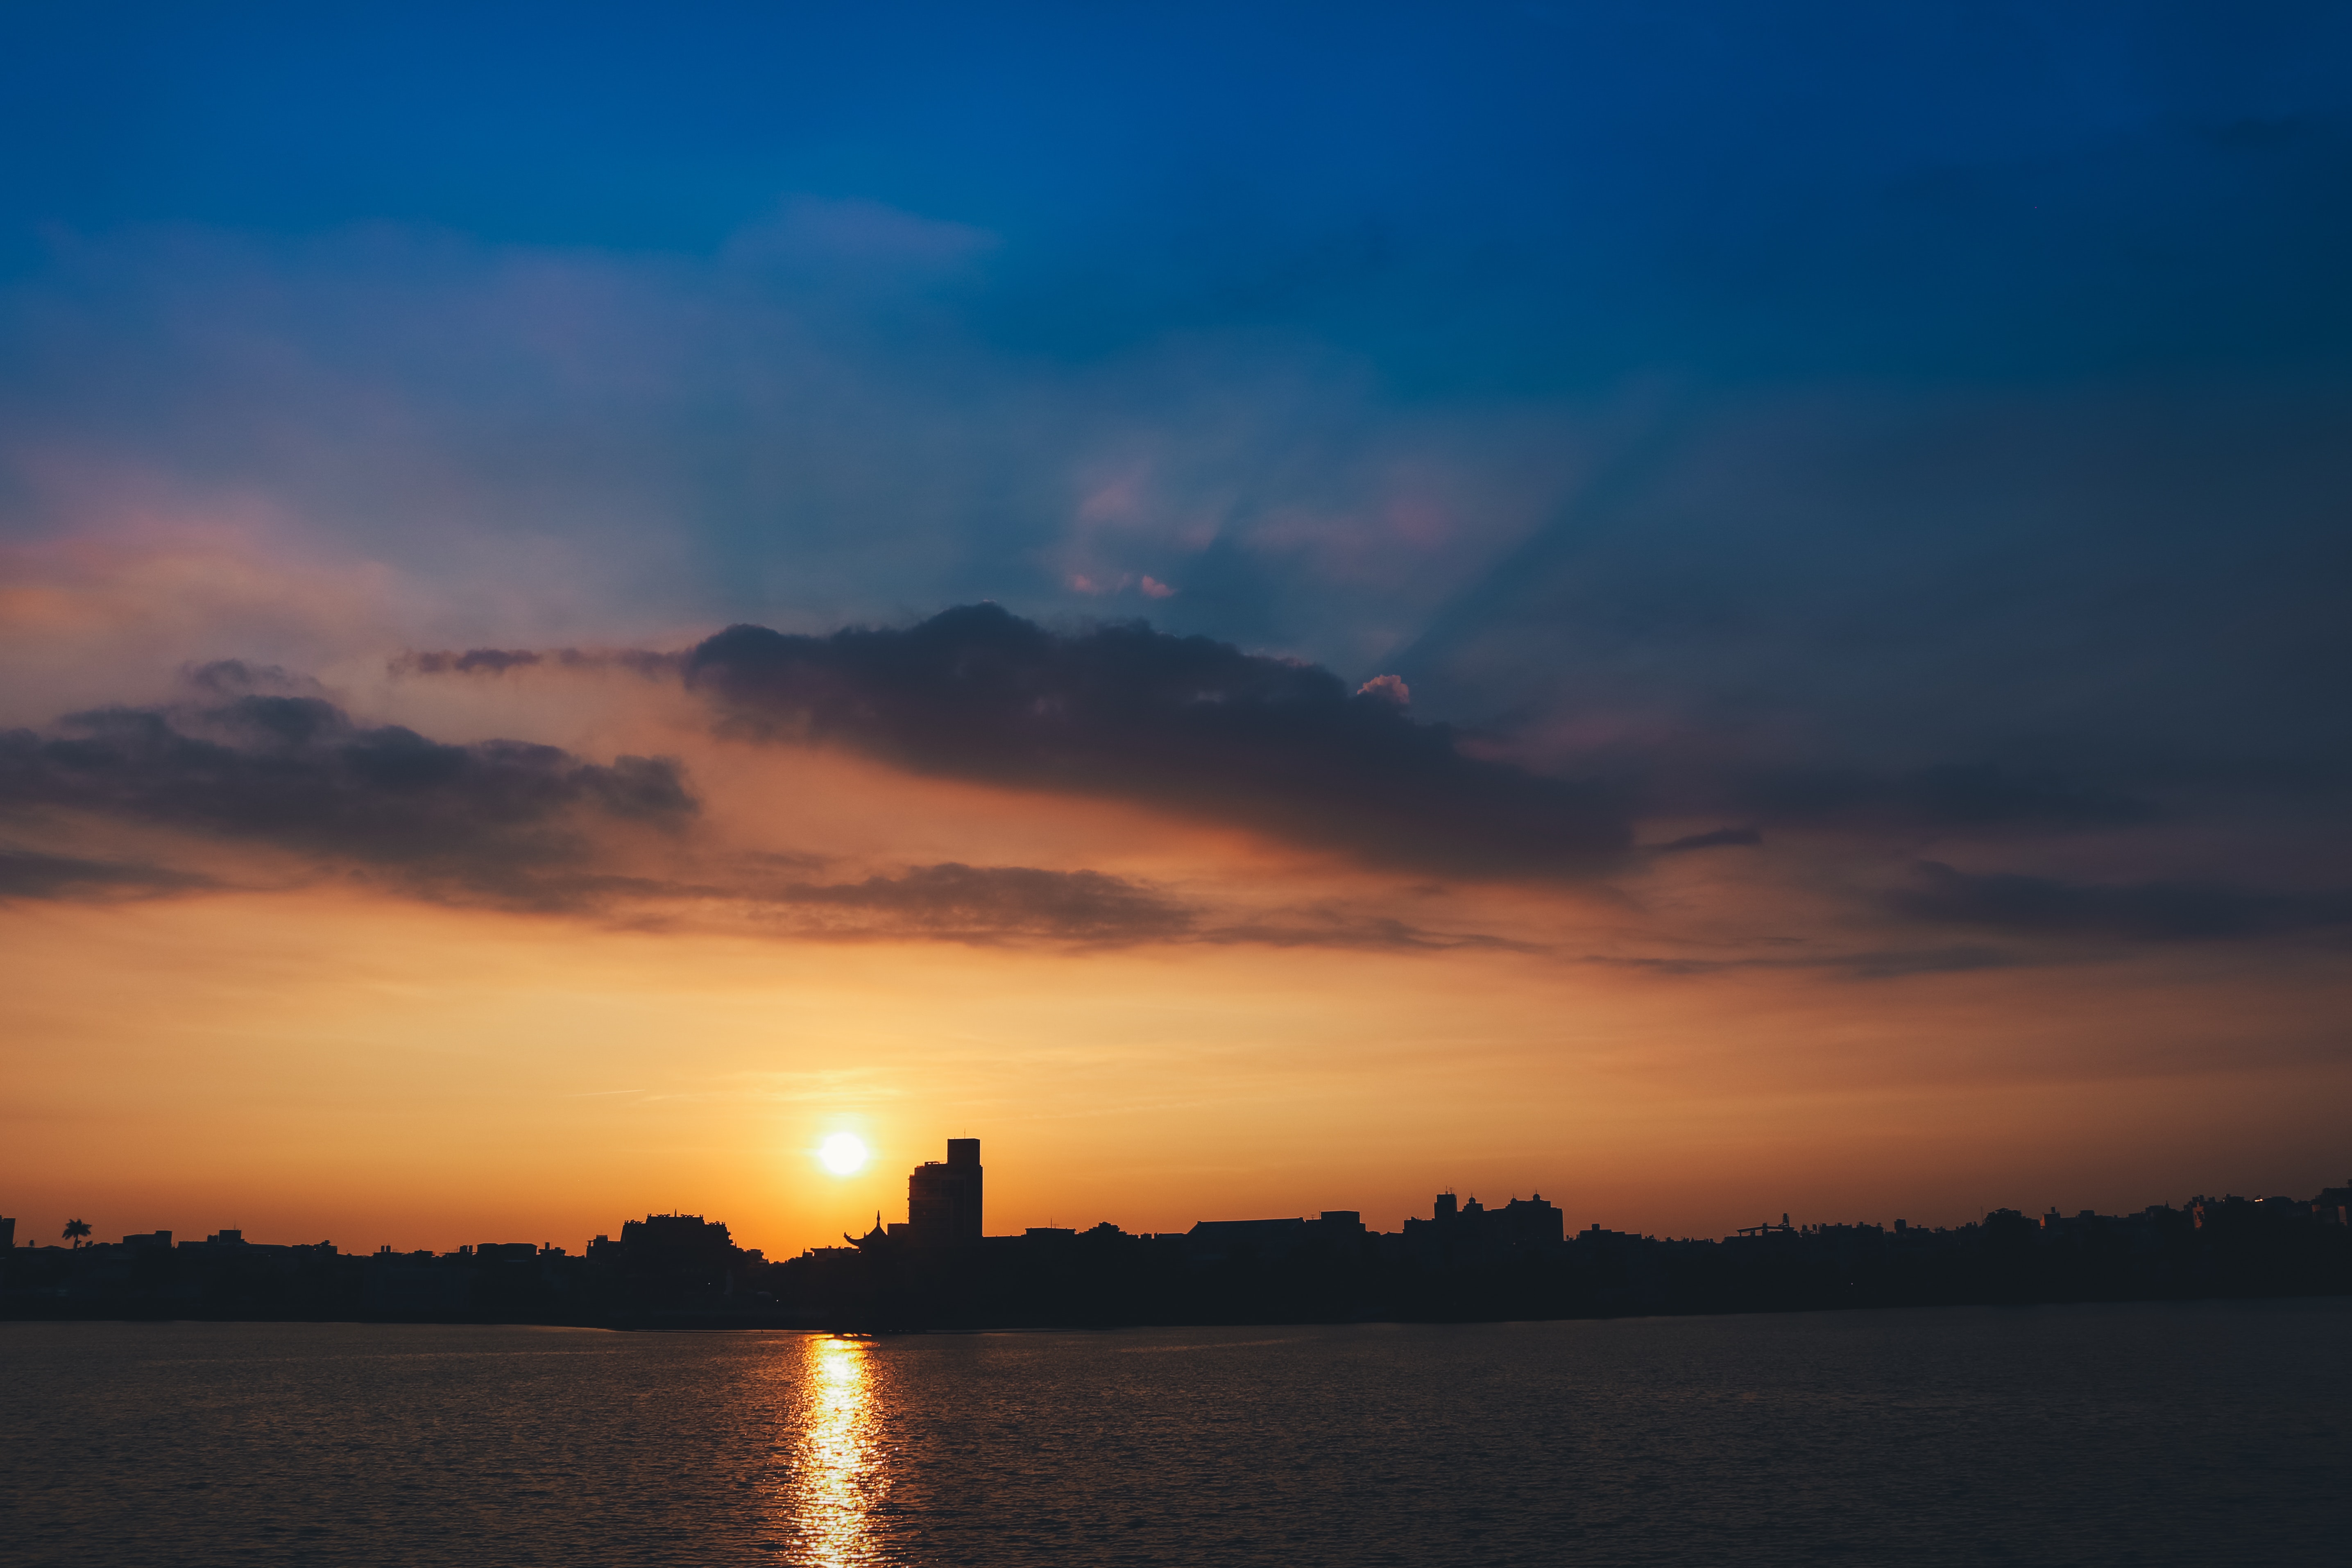
sky, afterglow, horizon, cloud, sunset, dusk, evening, water, atmospheric phenomenon, sunrise, sea, morning, dawn, calm, atmosphere, night, river, red sky at morning, city, lake, cumulus, reflection, sound, sunlight, skyline, ocean, reservoir, meteorological phenomenon, darkness, coast